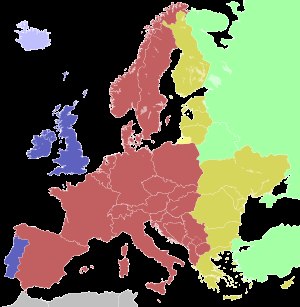
Centraleuropæisk tid
Tidszoner i Europa: